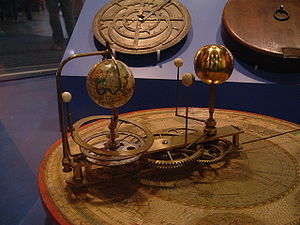
Tellurium (mekanisme)
Et lille tellurium, som viser Jorden, Solen, Merkur, Venus og Månen.
Tellurium er en mekanisk model af Jorden, Månen og Solen. Med modellen kan man anskueliggøre døgnet og årstiderne samt Månens faser, idet Månen kredser om Jorden, når den sættes i bevægelse omkring Solen.